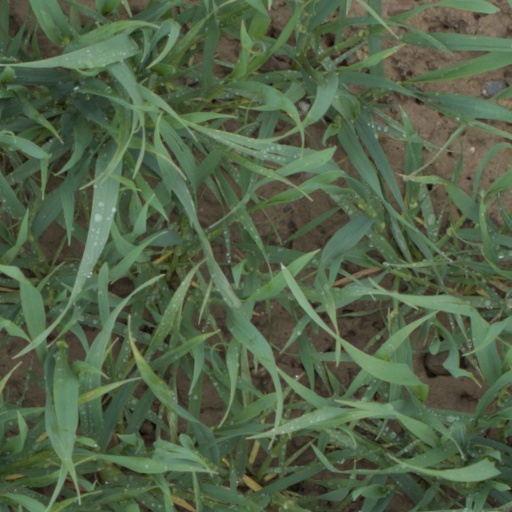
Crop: wheat